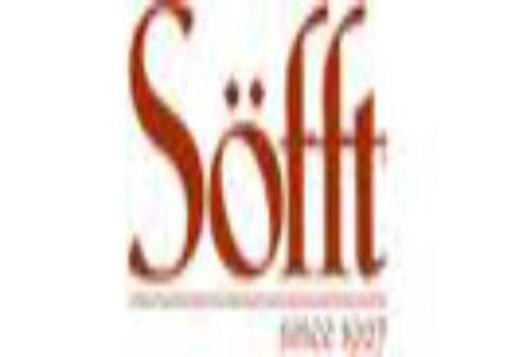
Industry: Clothes